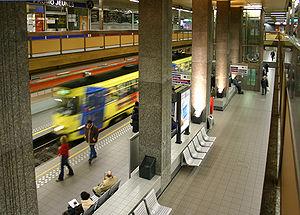
Metro Bruxelles, Station de Brouckère
Le prémétro de Bruxelles a été construit pour faire circuler des tramways en souterrain avant d’être converti à terme en métro lourd. La première ligne fut inaugurée le 20 décembre 1969 et reliait la station Schuman à De Brouckère. Dans les années 1970, trois autres lignes furent créées : l’axe nord-sud, la grande ceinture et la petite ceinture.